List of birds of Brazil

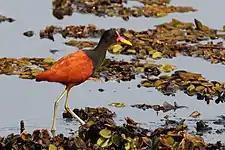
Wattled jacana

The jacanas are a family of waders found throughout the tropics. They are identifiable by their huge feet and claws which enable them to walk on floating vegetation in the shallow lakes that are their preferred habitat.